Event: Nepal Earthquake
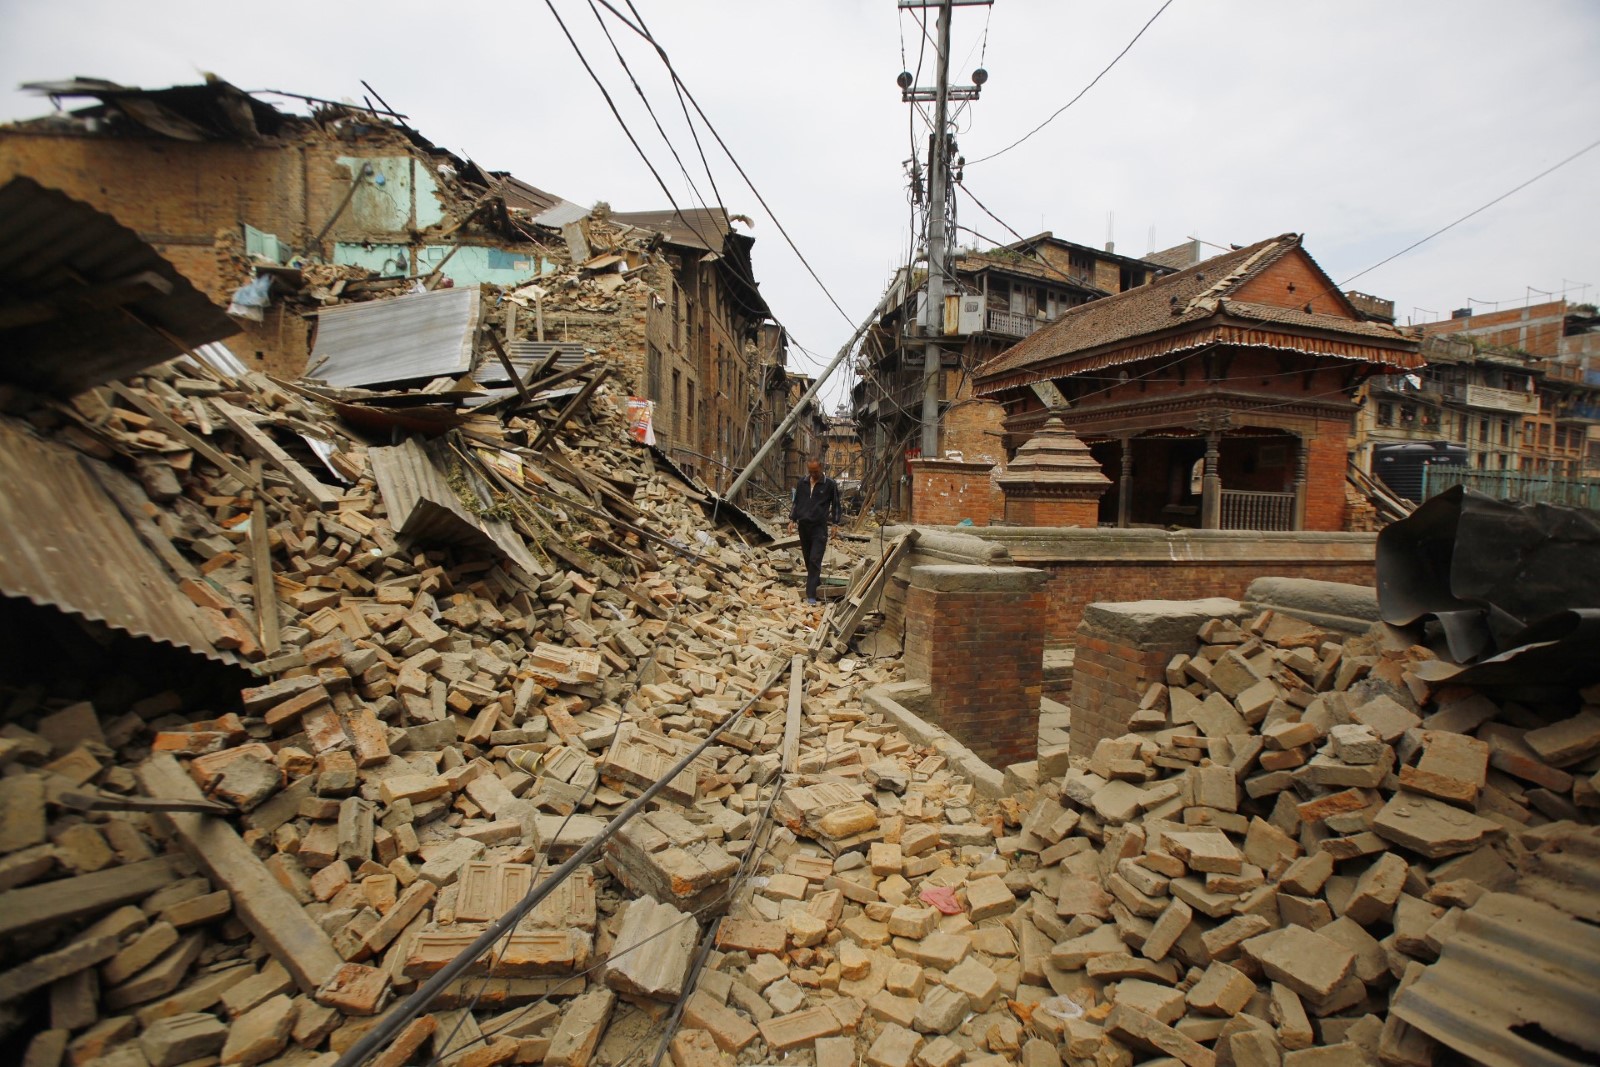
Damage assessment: damage